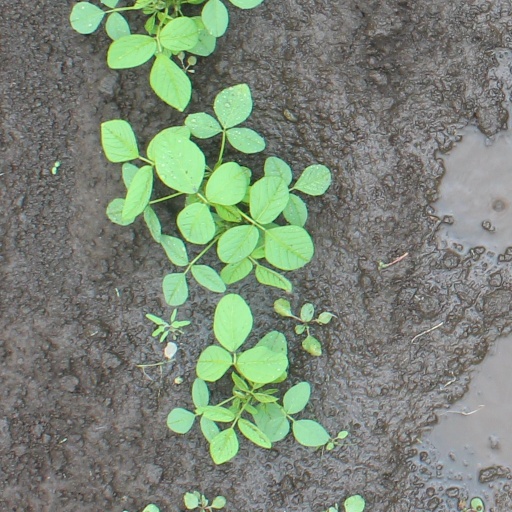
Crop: soybean